Methyltransferase

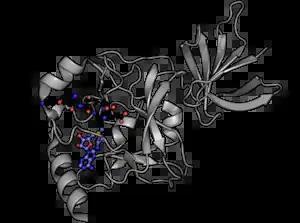
SET7/9, a representative histone methyltransferase with SAM (blue) and peptide undergoing methylation (black). Rendered from PDB: 4J83.

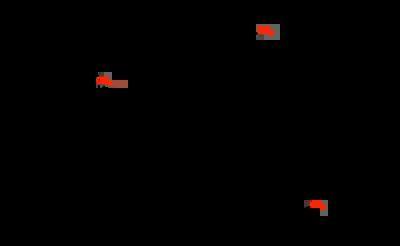
The SN2-like methyl transfer reaction. Only the SAM cofactor and cytosine base are shown for simplicity.

Methyltransferases are a large group of enzymes that all methylate their substrates but can be split into several subclasses based on their structural features. The most common class of methyltransferases is class I, all of which contain a Rossmann fold for binding "S"-Adenosyl methionine (SAM). Class II methyltransferases contain a SET domain, which are exemplified by SET domain histone methyltransferases, and class III methyltransferases, which are membrane associated. Methyltransferases can also be grouped as different types utilizing different substrates in methyl transfer reactions. These types include protein methyltransferases, DNA/RNA methyltransferases, natural product methyltransferases, and non-SAM dependent methyltransferases. SAM is the classical methyl donor for methyltransferases, however, examples of other methyl donors are seen in nature. The general mechanism for methyl transfer is a S2-like nucleophilic attack where the methionine sulfur serves as the leaving group and the methyl group attached to it acts as the electrophile that transfers the methyl group to the enzyme substrate. SAM is converted to "S"-Adenosyl homocysteine (SAH) during this process. The breaking of the SAM-methyl bond and the formation of the substrate-methyl bond happen nearly simultaneously. These enzymatic reactions are found in many pathways and are implicated in genetic diseases, cancer, and metabolic diseases. Another type of methyl transfer is the radical S-Adenosyl methionine (SAM) which is the methylation of unactivated carbon atoms in primary metabolites, proteins, lipids, and RNA.